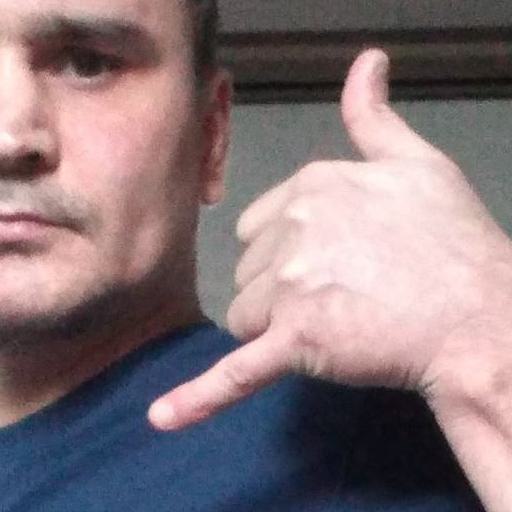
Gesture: call